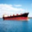
Label: ship